Alabama literature

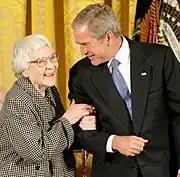
Harper Lee receiving the Presidential Medal of Freedom from President George W Bush

Harper Lee's "To Kill a Mockingbird" (1960) is widely recognized as the most influential fictional work from Alabama. It continues to be one of the most popular novels in the English language, and has been widely translated. The novel follows the young Scout Finch, a girl being raised with her brother by their widowed father, Atticus Finch, a lawyer in a small town. The children are often treated as outsiders, leading to them to bond with others on the margin, such as neighbor Boo Radley. The central conflict of the novel is when Atticus defends a black man accused of rape of a white woman.